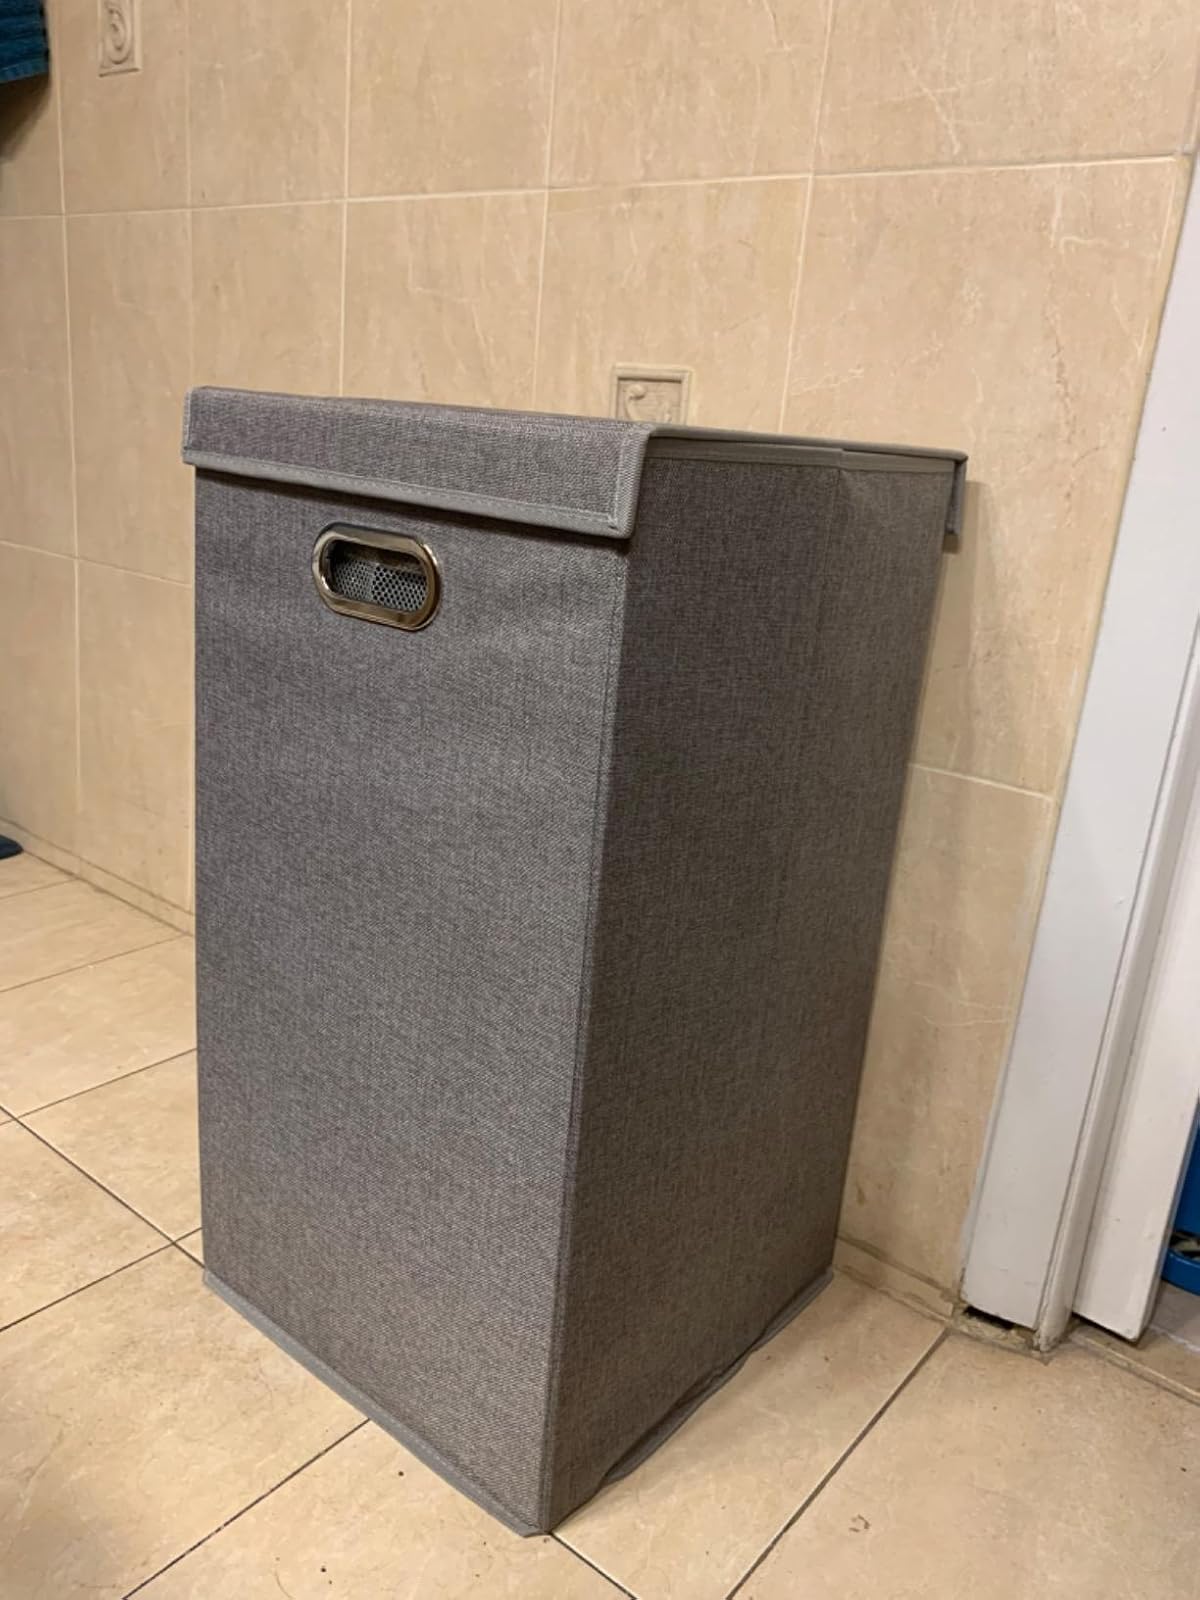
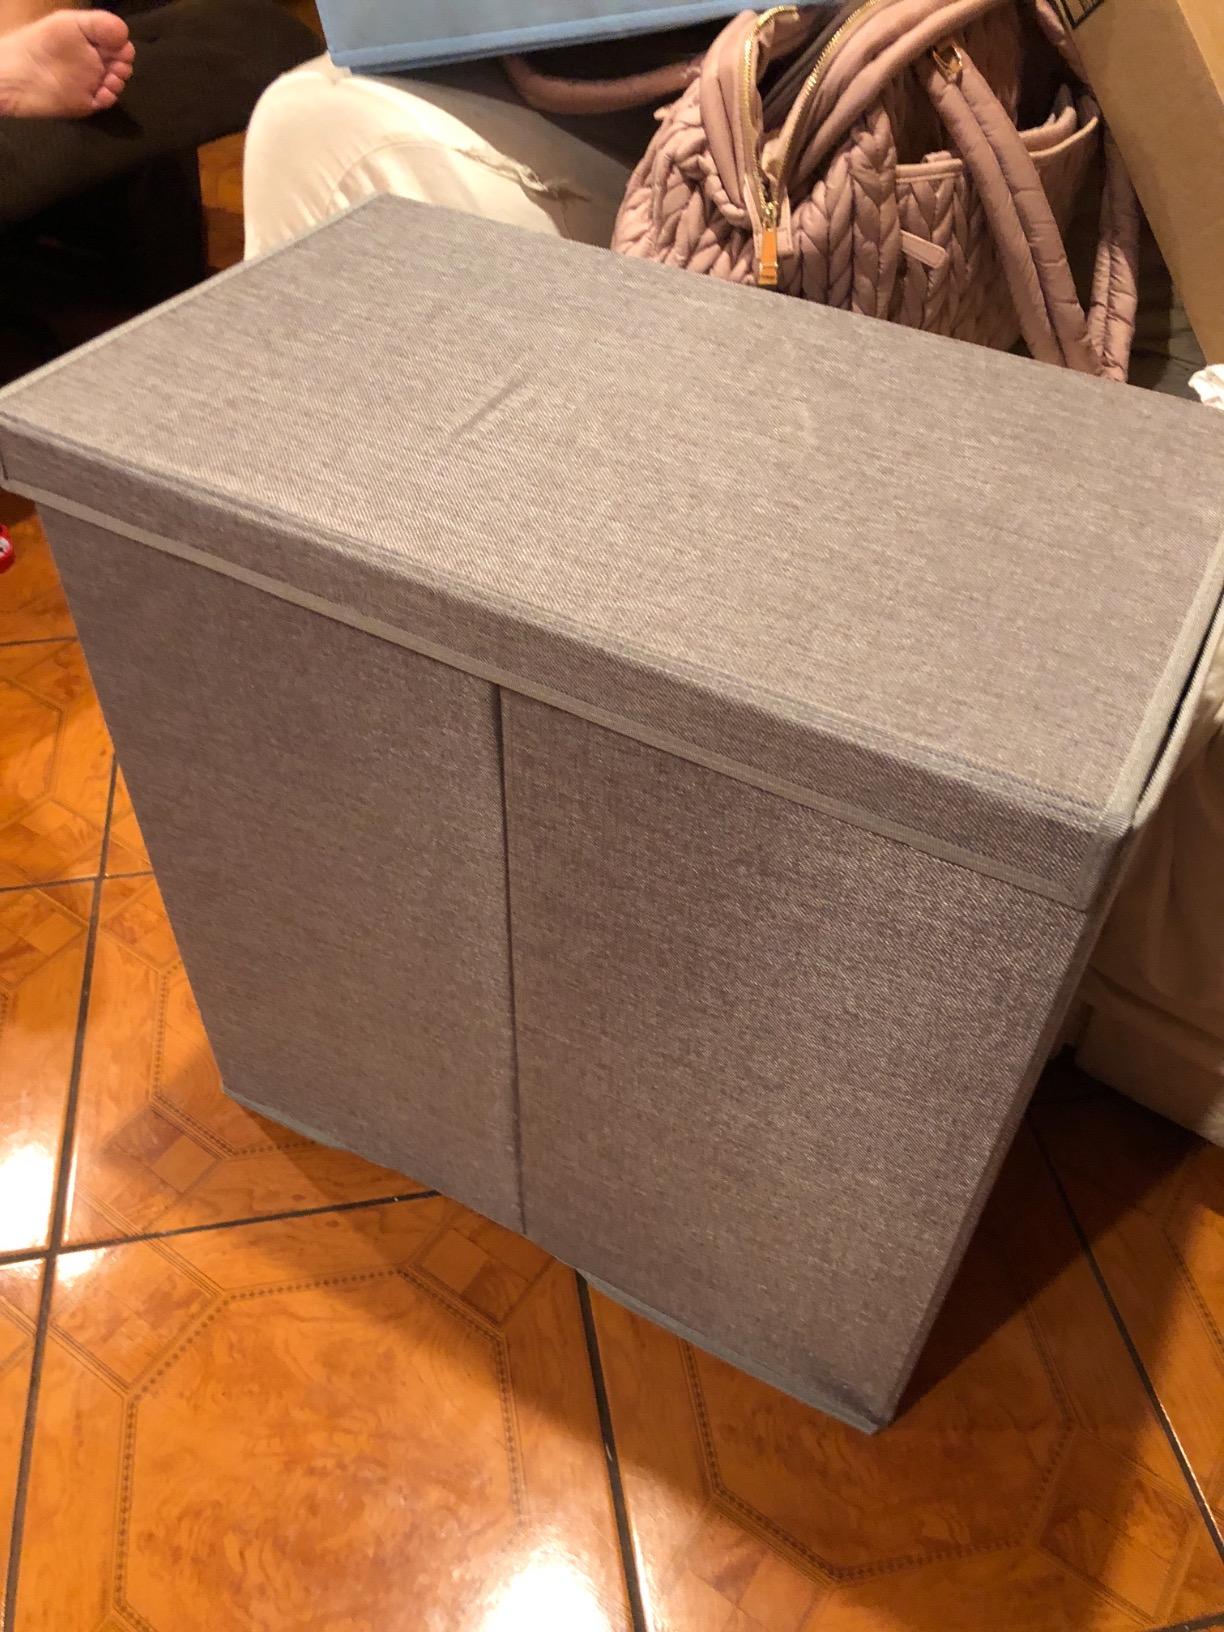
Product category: items_hamper
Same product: no